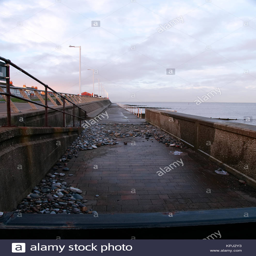
large stones & pebbles on the walkway washed up by recent high tides and strong